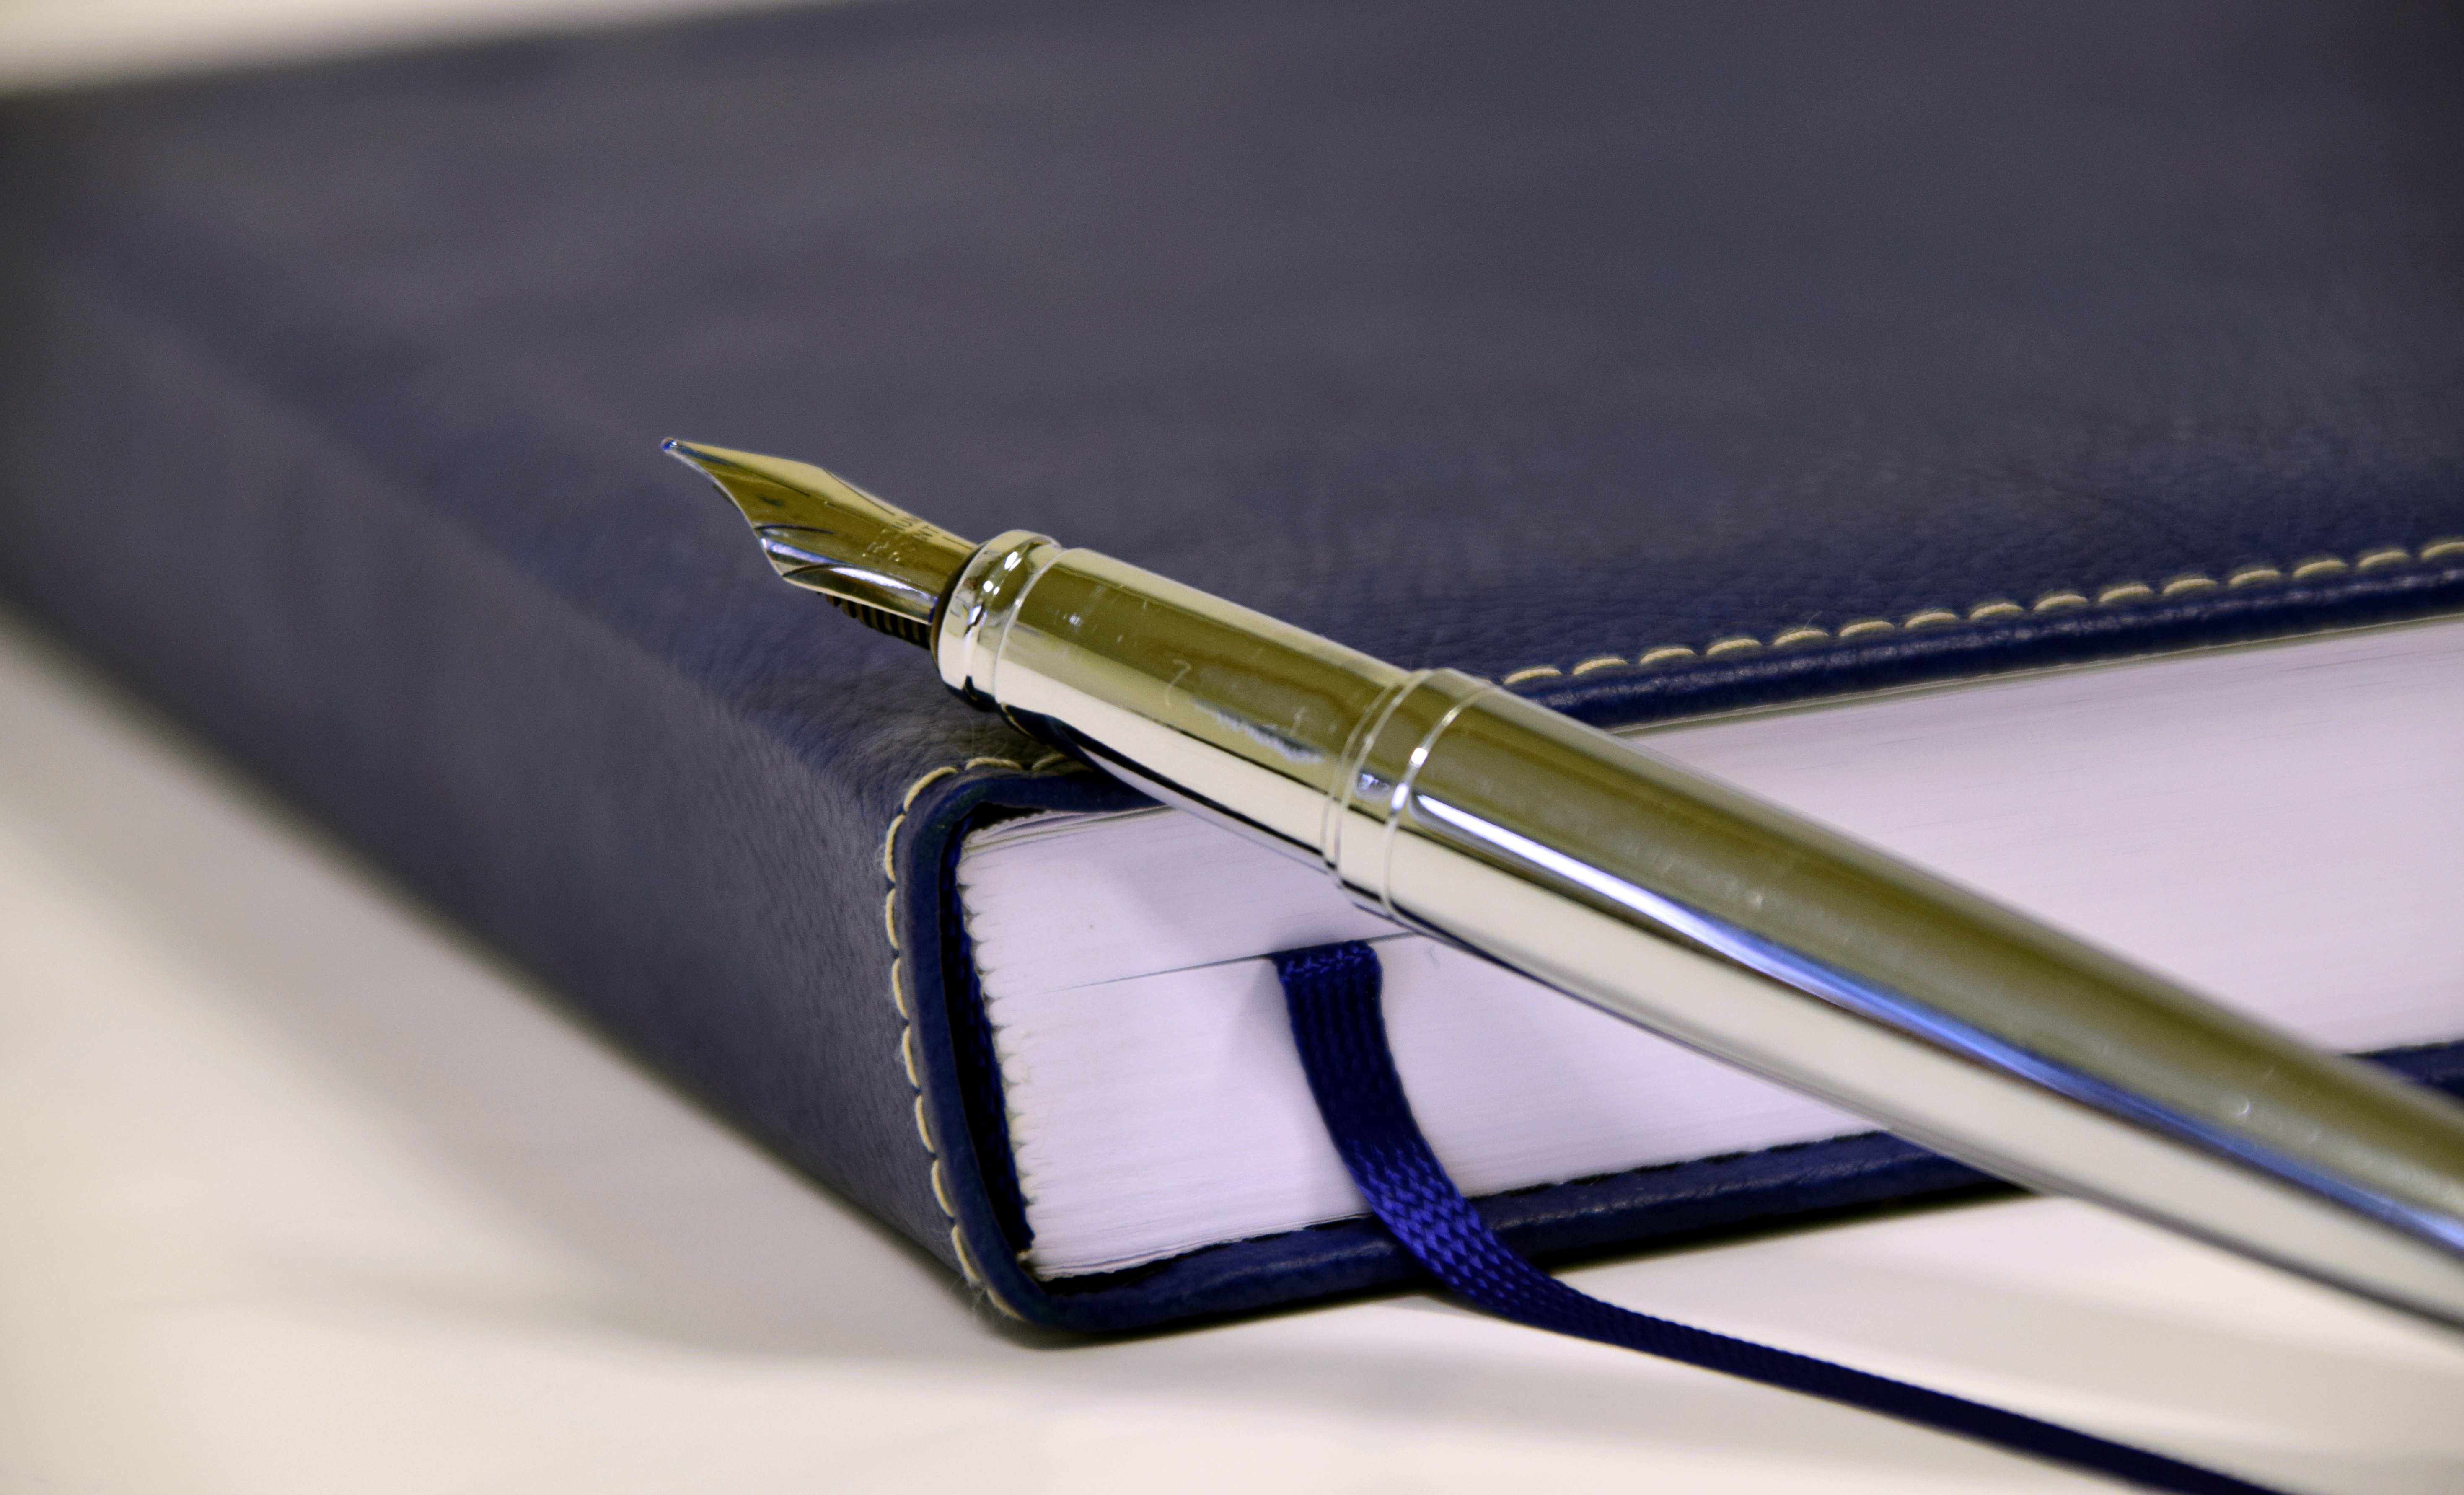
notebook, writing, book, pen, diary, office, blue, empty, paper, note, fountain pen, study, glasses, learn, closed, notes, leave, enter, booklet, book pages, filler, ball pen, write down, cue stick, book calendar, closed notebook